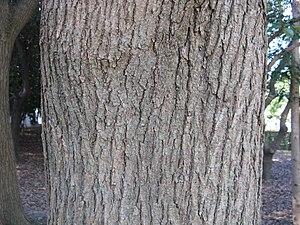
Styphnolobium est un genre de plantes dicotylédones de la famille des Fabaceae, sous-famille des Faboideae, originaire d'Asie de l'Est et d'Amérique centrale, qui comprend environ huit espèces acceptées. Ce genre était auparavant inclus dans une interprétation plus large du genre Sophora.
Styphnolobium japonicum, le « Sophora du Japon » ou « arbre à miel, est une espèce d'arbres de la famille des Fabaceae. Il est aussi appelé « pagode japonaise » ou « arbre aux pagodes ». Il doit ses surnoms au fait qu'il fait partie des arbres traditionnels installés à proximité des pagodes.